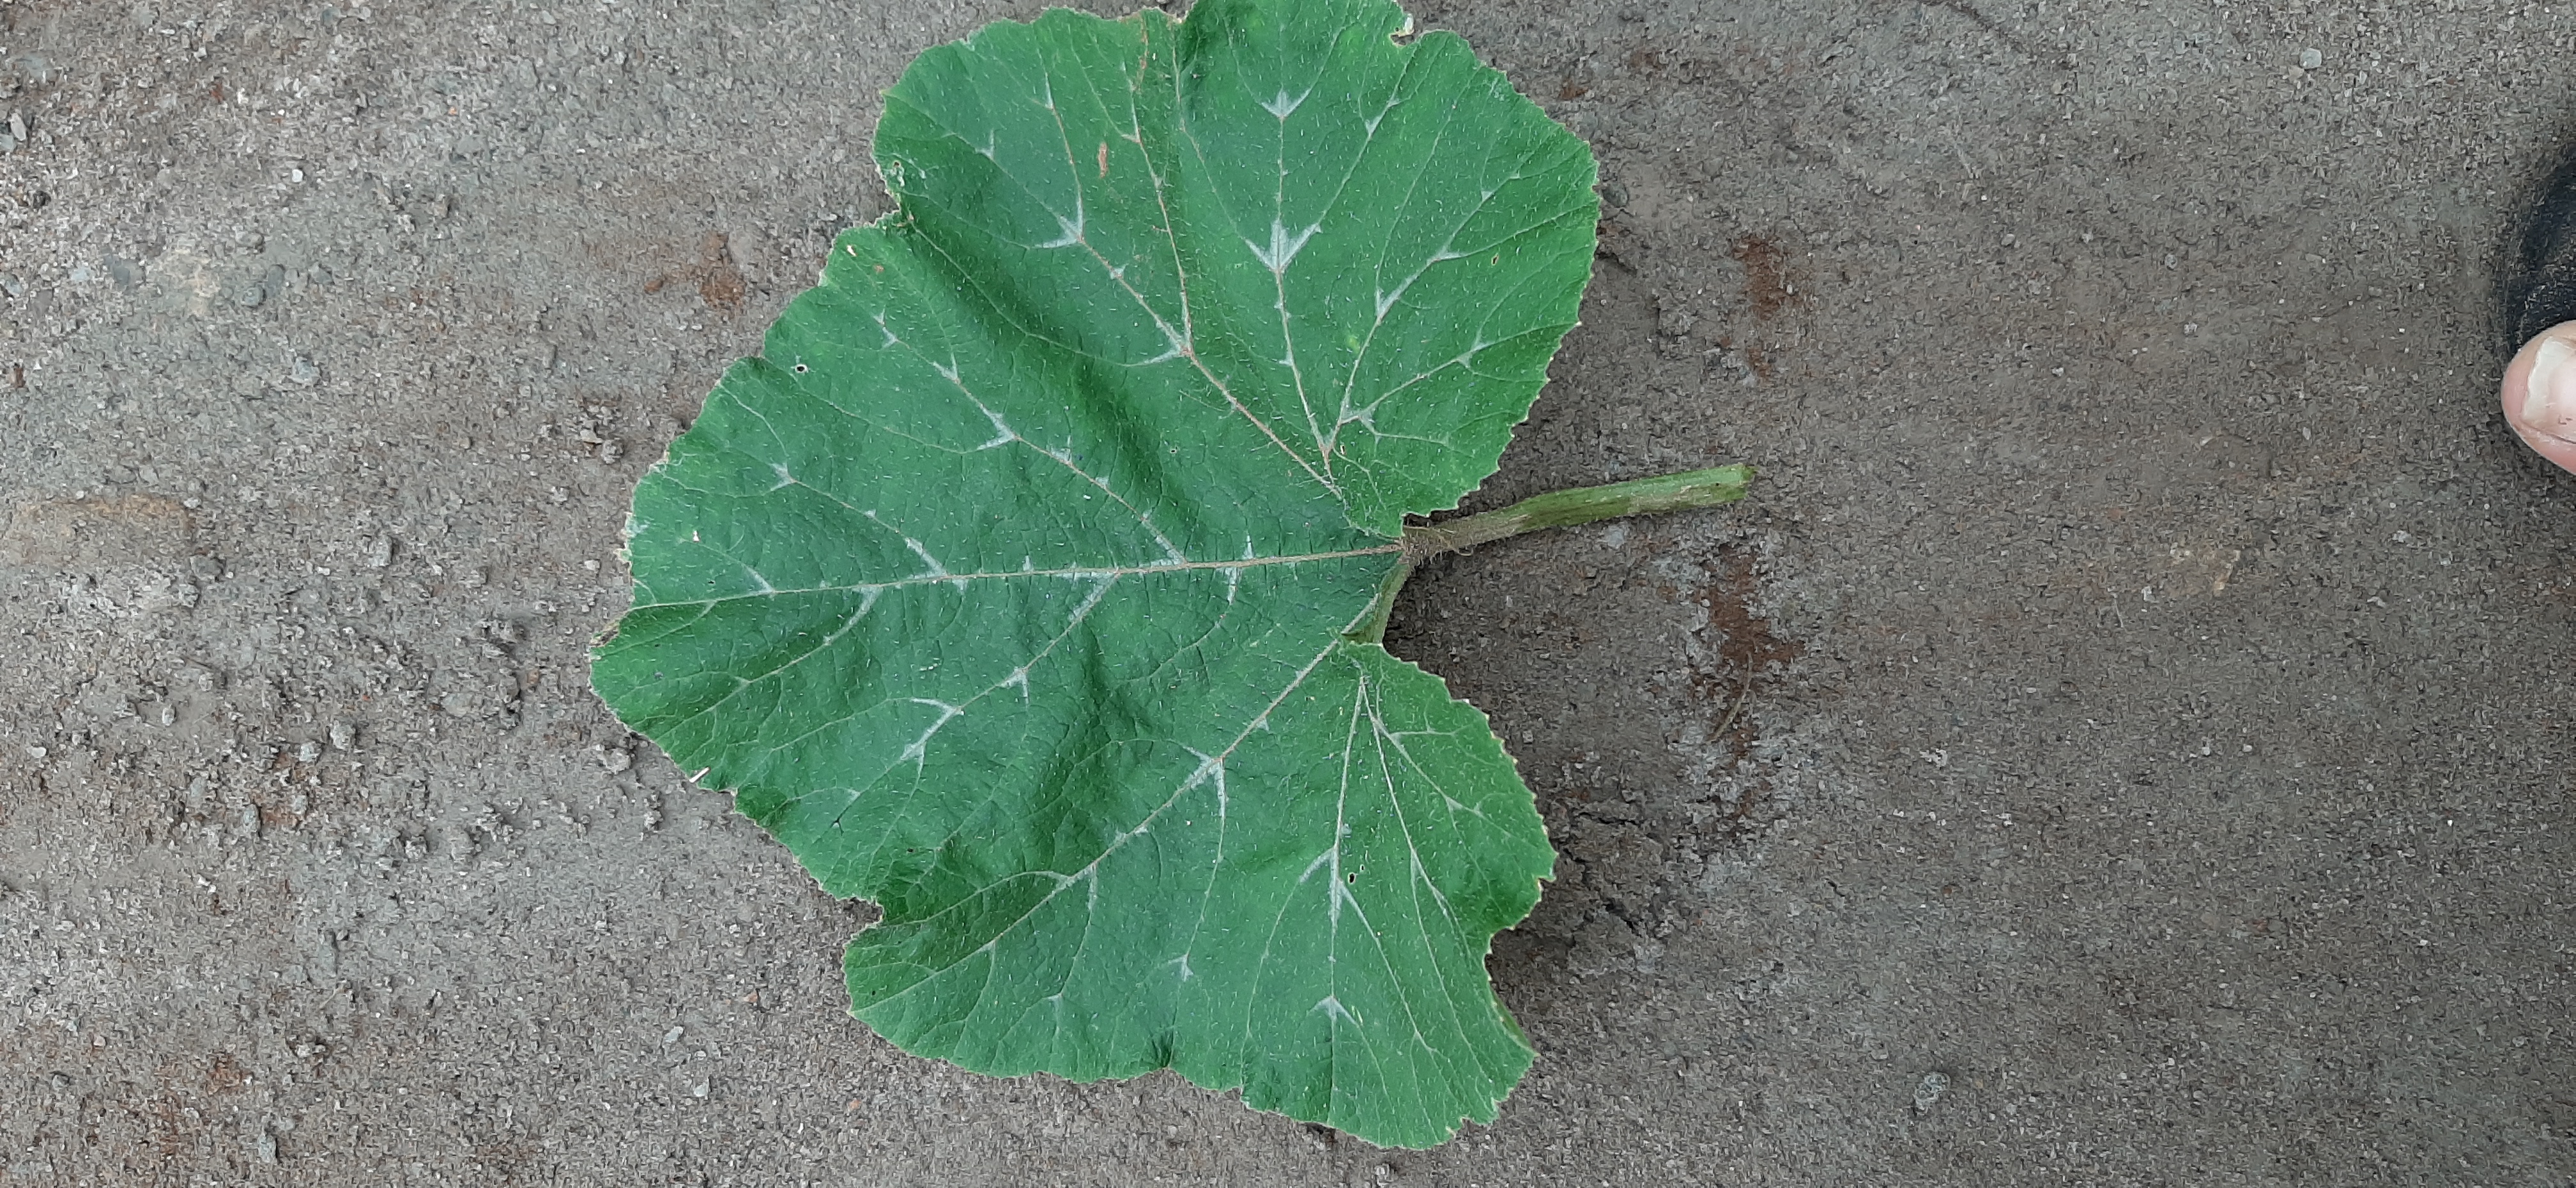
Plant: Pumpkin